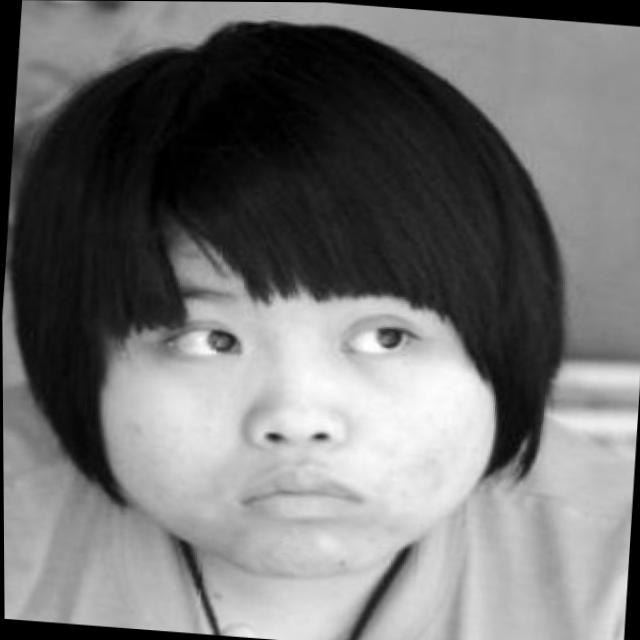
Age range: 13-20